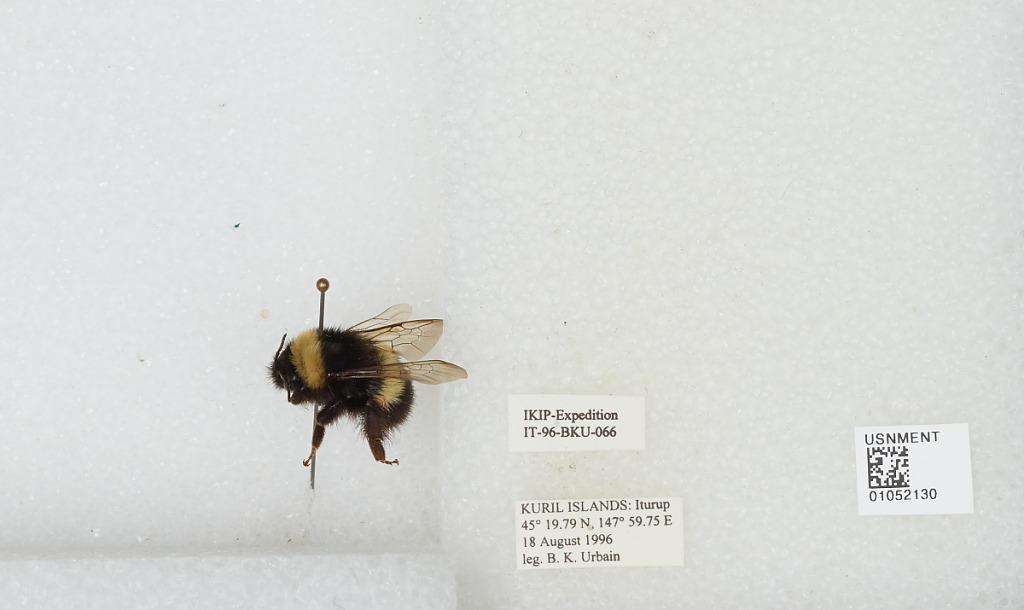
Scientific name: Bombus sp.
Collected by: B. Urbain
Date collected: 1996-8-18
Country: Russia
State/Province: Sakhalin
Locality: Iturup, Kuril Islands
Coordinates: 45.3297, 147.996